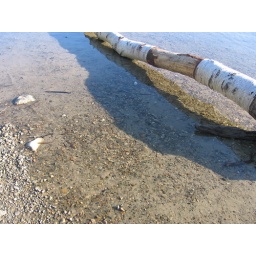
Look how clear the water is! Cyprus Lake, in Cyprus Lake Campground, Bruce Peninsula National Park. Tobermory, Ontario. Summer 2006